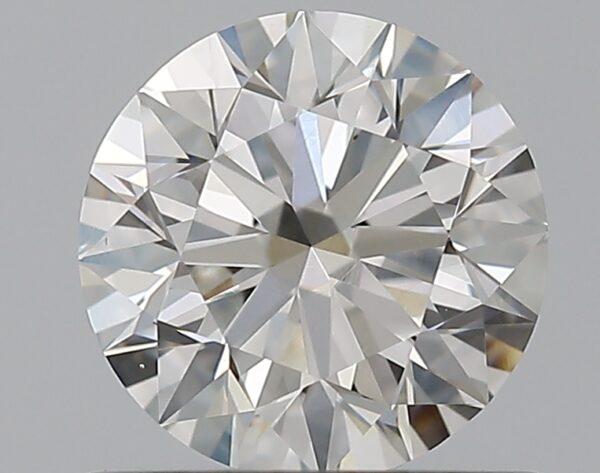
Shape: round
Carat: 0.8
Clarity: VS1
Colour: H
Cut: EX
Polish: EX
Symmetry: EX
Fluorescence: N
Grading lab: GIA
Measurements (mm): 5.88 x 5.91 x 3.7